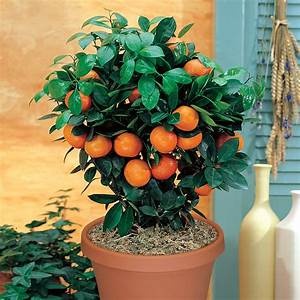
Label: mandarine